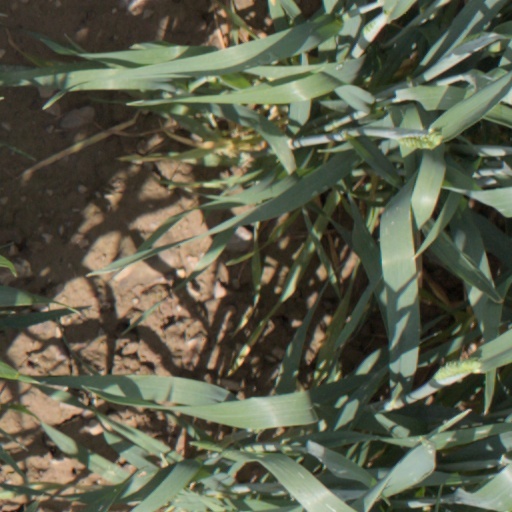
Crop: wheat